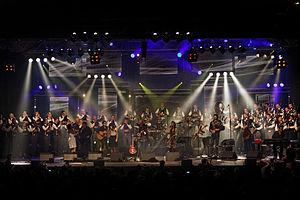
Dan ar Braz en concert sur la scène Gradlon lors du festival de Cornouaille 2013.
L’Héritage des Celtes est une réunion de musiciens originaires de pays se réclamant de la tradition celtique, initiée par deux Quimpérois, le producteur Jakez Bernard et le guitariste-chanteur Dan Ar Braz. Ensemble ils jouent des musiques traditionnelles celtiques mais aussi des compositions de Dan Ar Braz, sur des arrangements rock et folk.